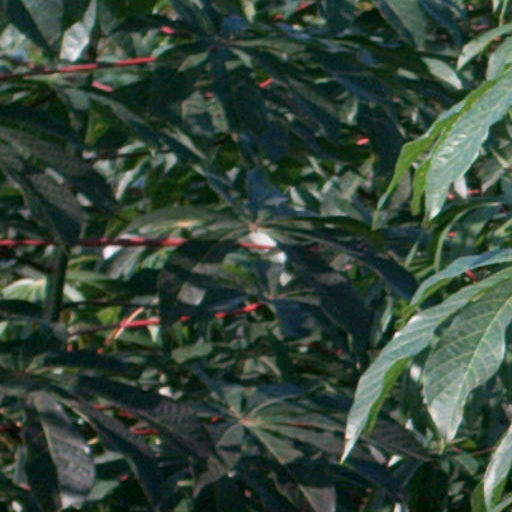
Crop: cassava